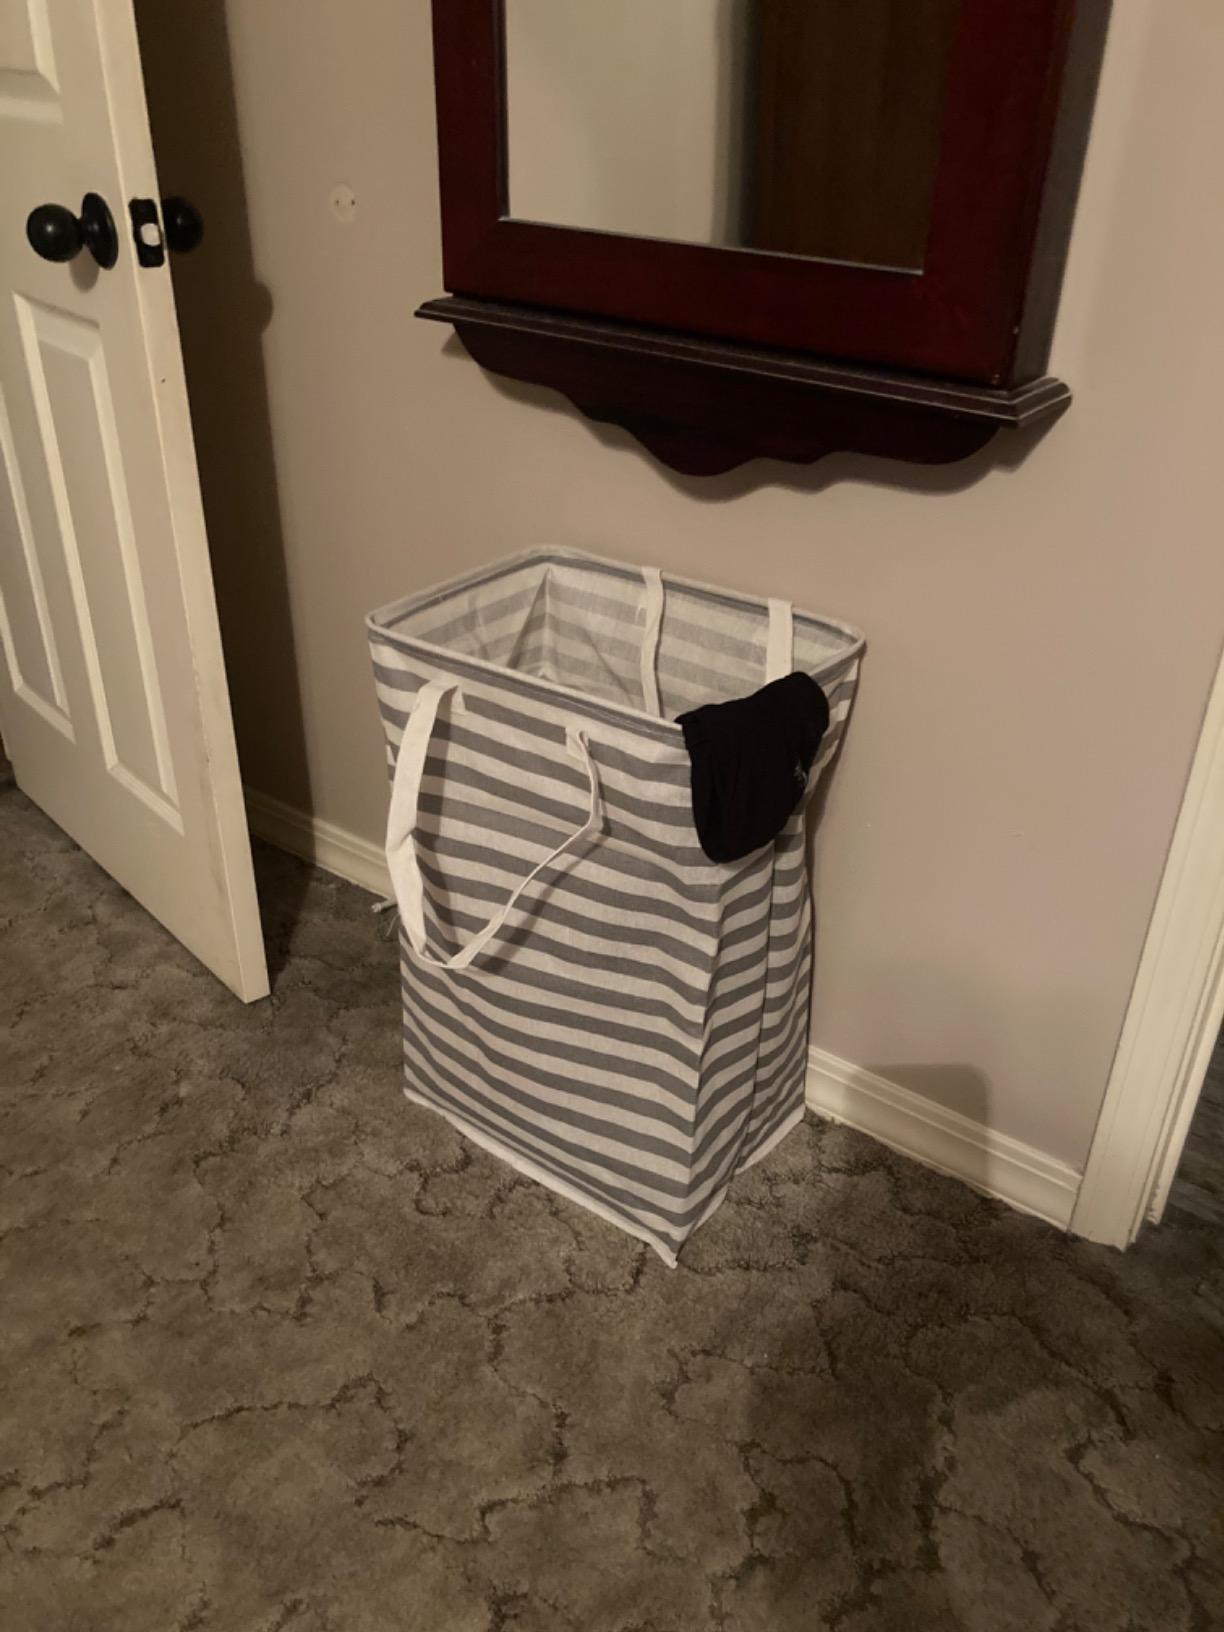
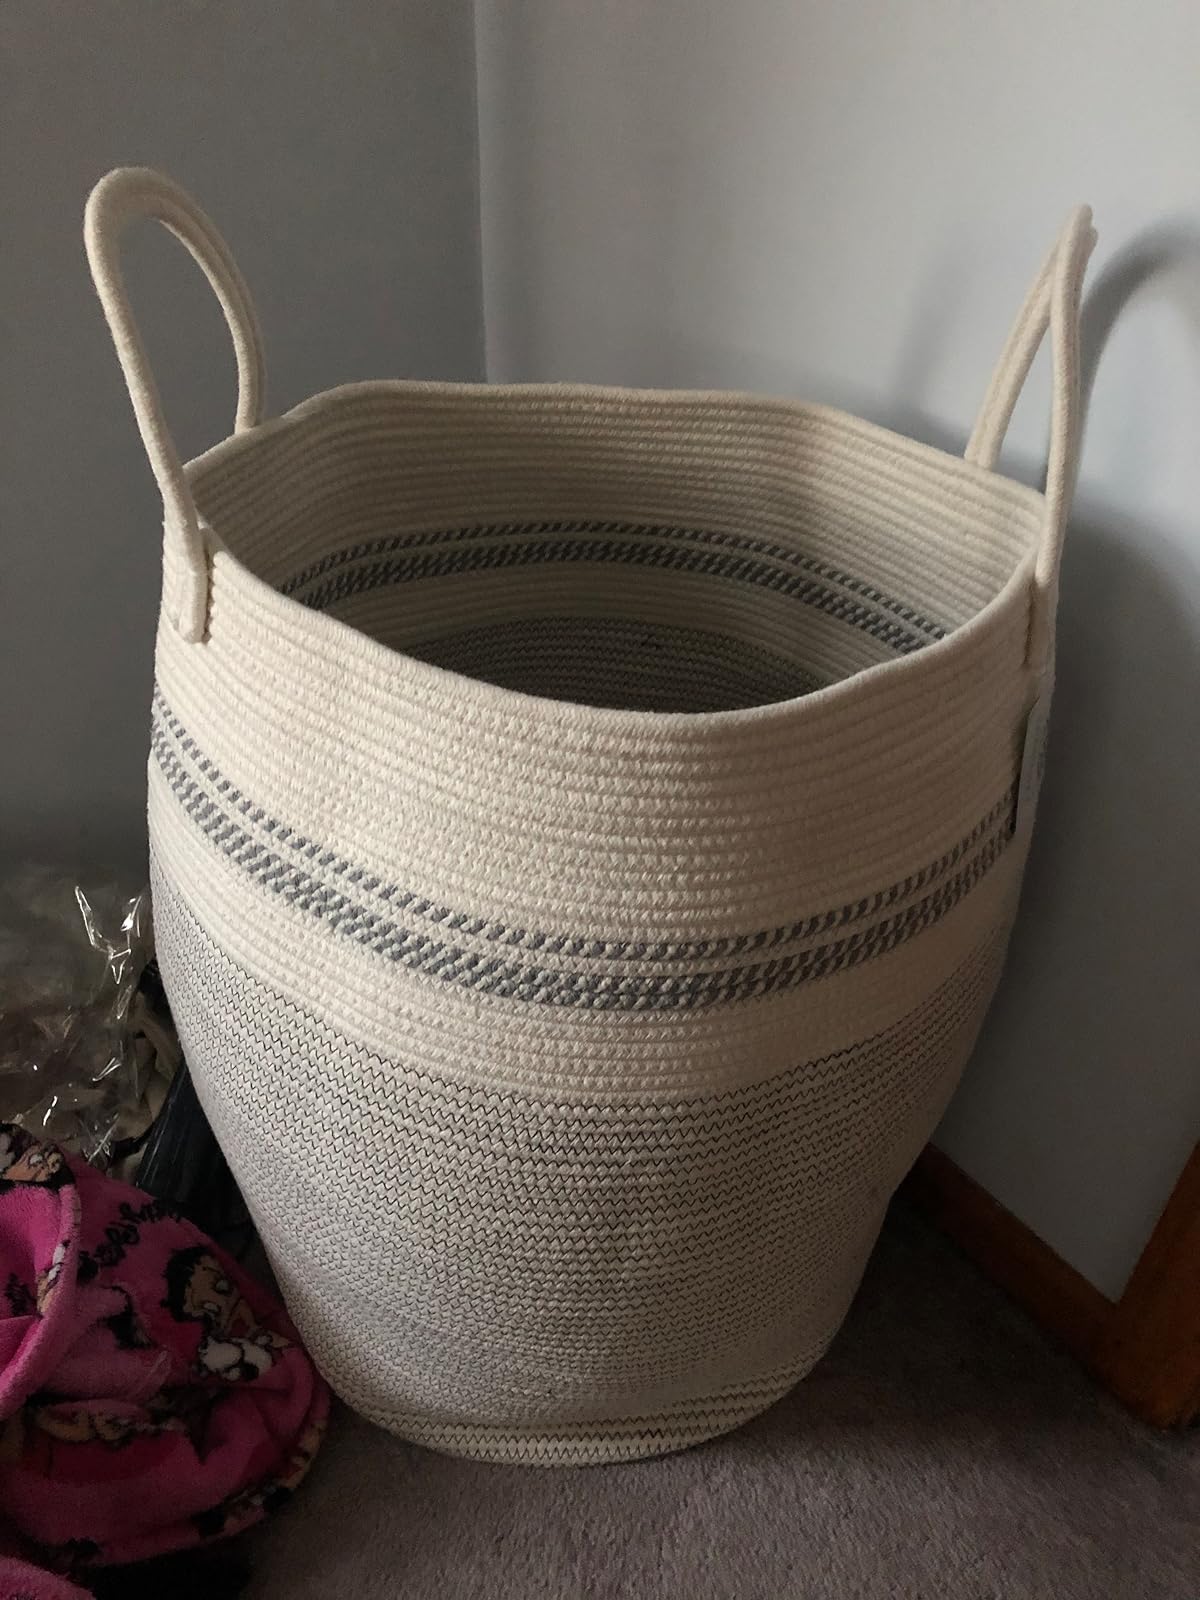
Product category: items_hamper
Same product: no